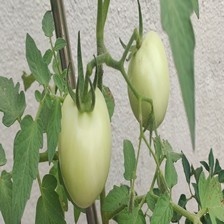
Label: tomato